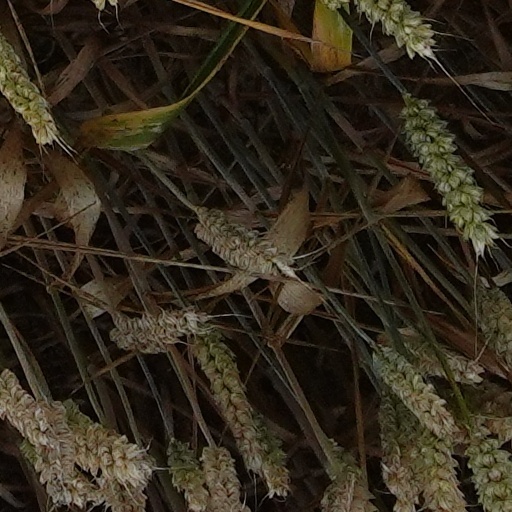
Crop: wheat